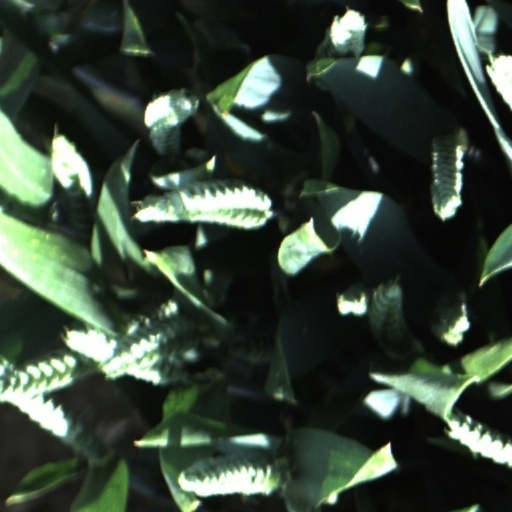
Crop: wheat